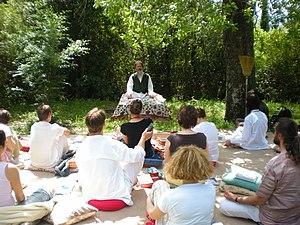
Guru, ou gourou, est un terme sanskrit qui signifie « précepteur », « mentor », « guide spirituel », « maître ». Alors que le terme est employé en anglais pour désigner un expert dans un domaine quelconque, sans connotation péjorative, il est depuis le milieu du xxᵉ siècle à l'origine du mot gourou, utilisé particulièrement en France d'une façon ironique ou péjorative, pour désigner un maître à penser, un expert, un manipulateur, ou plus généralement une personne qui réunit des adeptes.